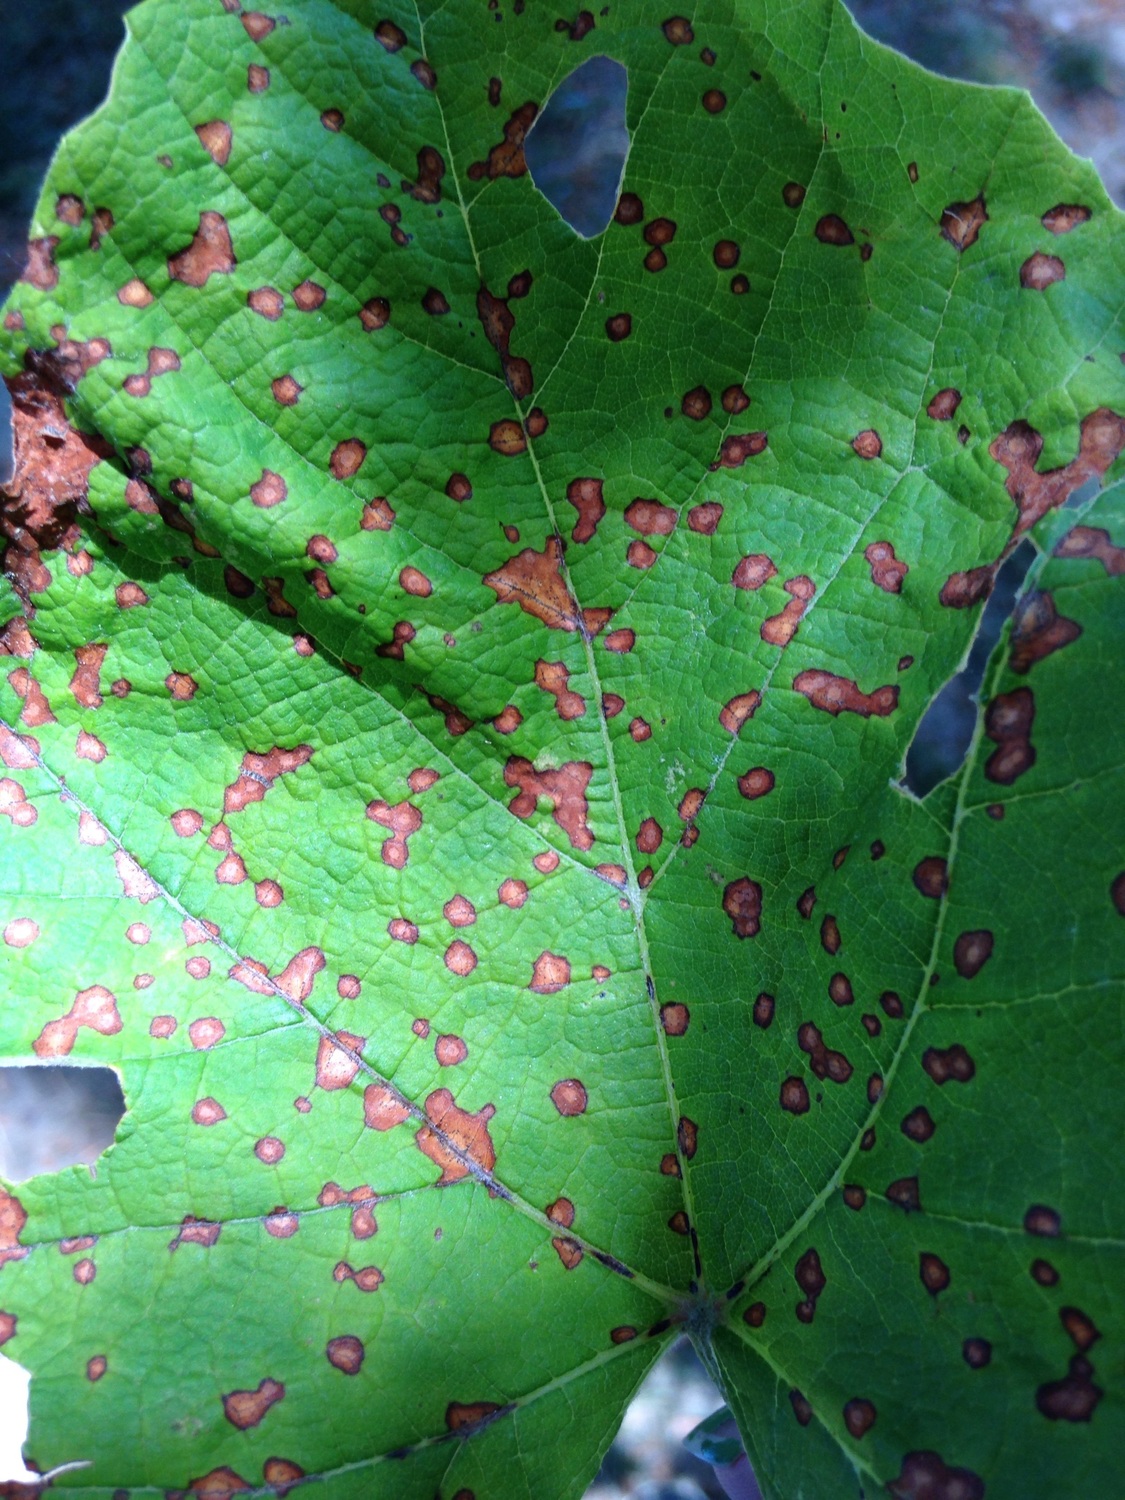
Labels: grape leaf black rot